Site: brandenburg
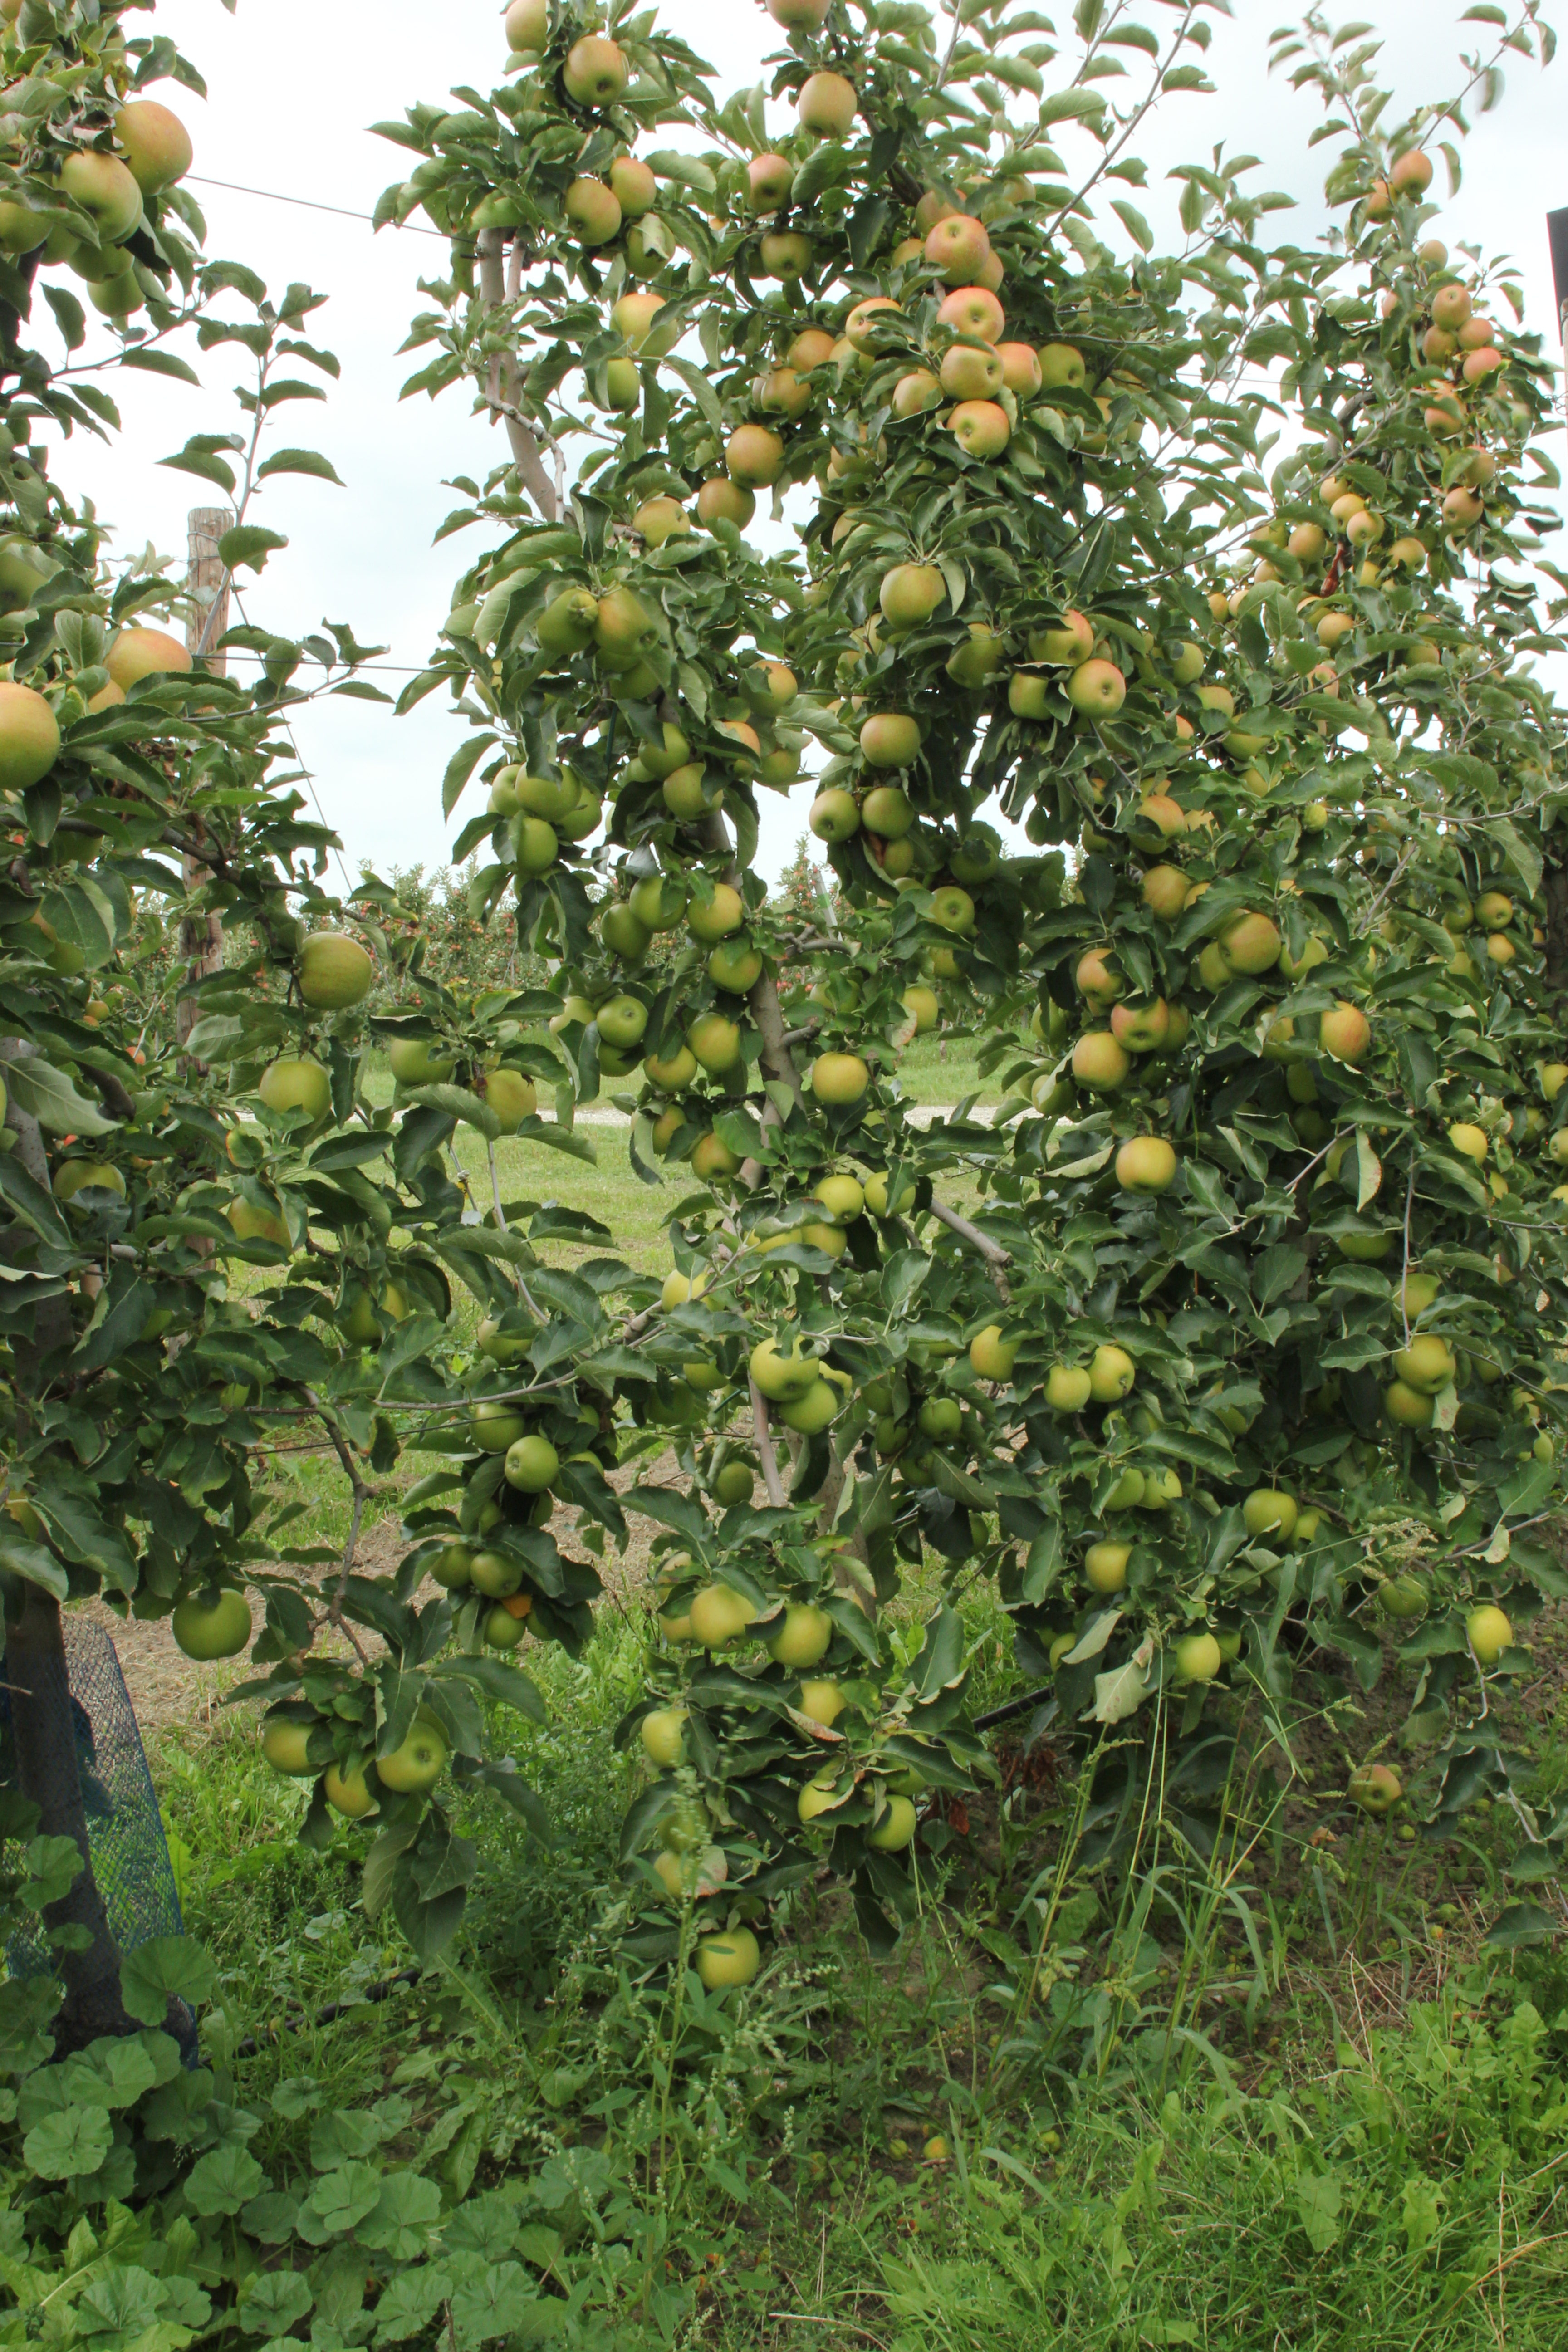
Growth stage (BBCH 87): Maturity of fruit and seed